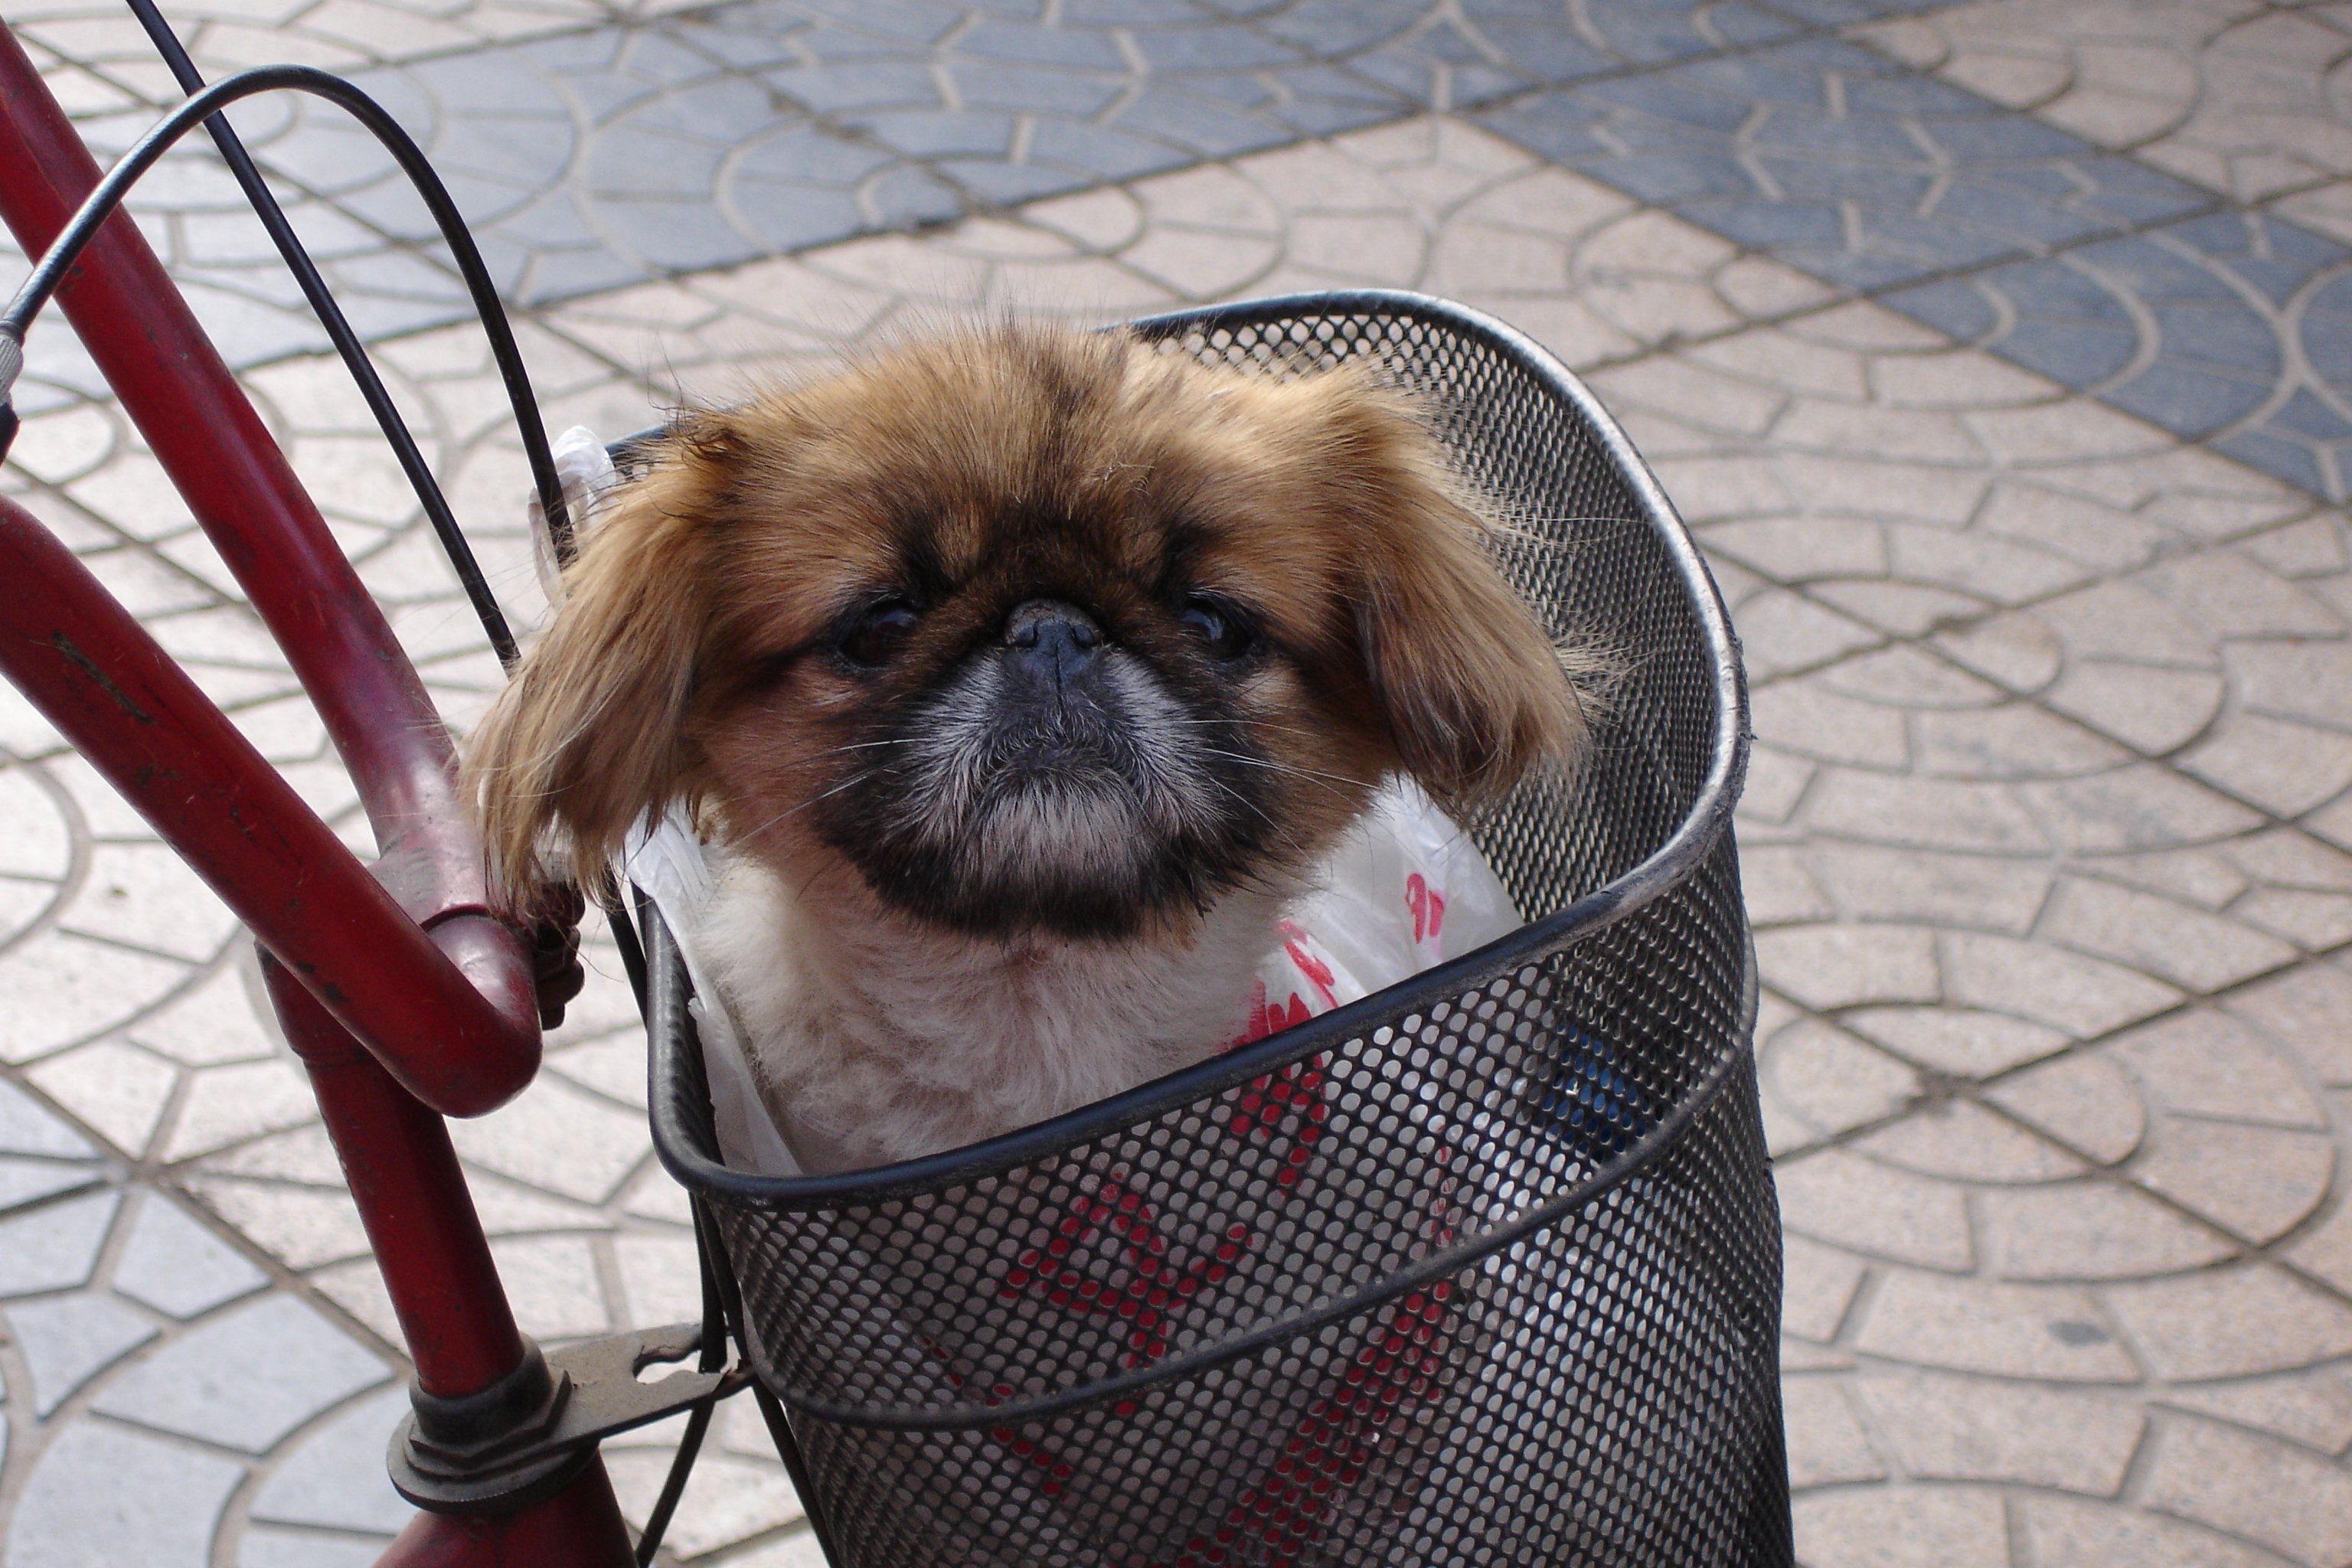
puppy, dog, animal, mammal, pug, vertebrate, dog breed, lhasa apso, shih tzu, pekinese, dog like mammal, dog crossbreeds, tibetan spaniel